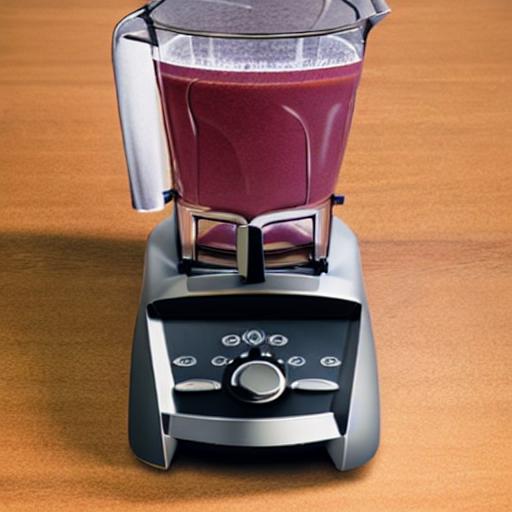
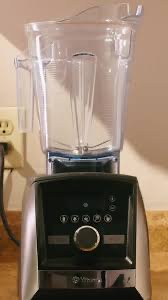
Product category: items_blender
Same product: no